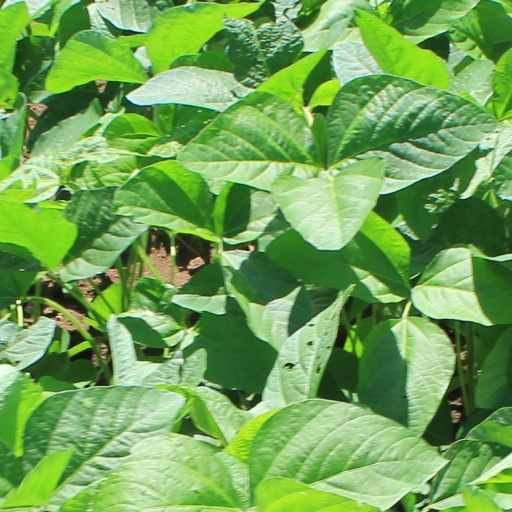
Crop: soybean